The Odyssey of Flight 33

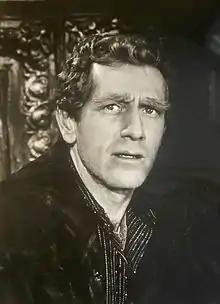
Actor John Anderson starred as Captain Farver

Serling originally developed the idea for the show when he learned that American Airlines had a mockup of a 707 interior, previously used for flight attendant training, that they would make available to TV or film production companies.